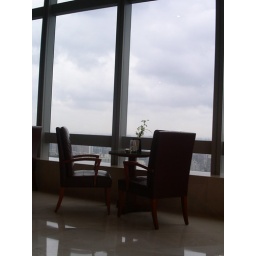
A table by the window